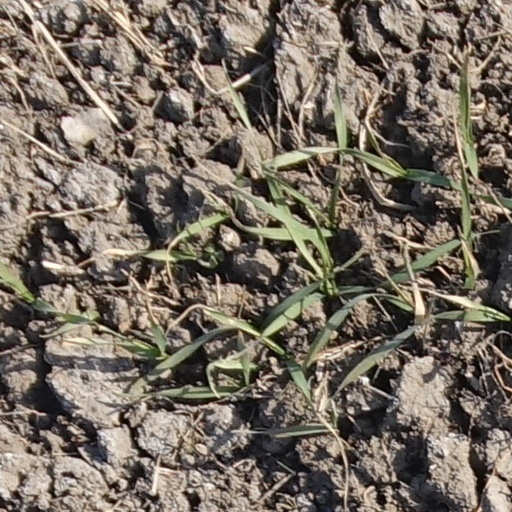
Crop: wheat